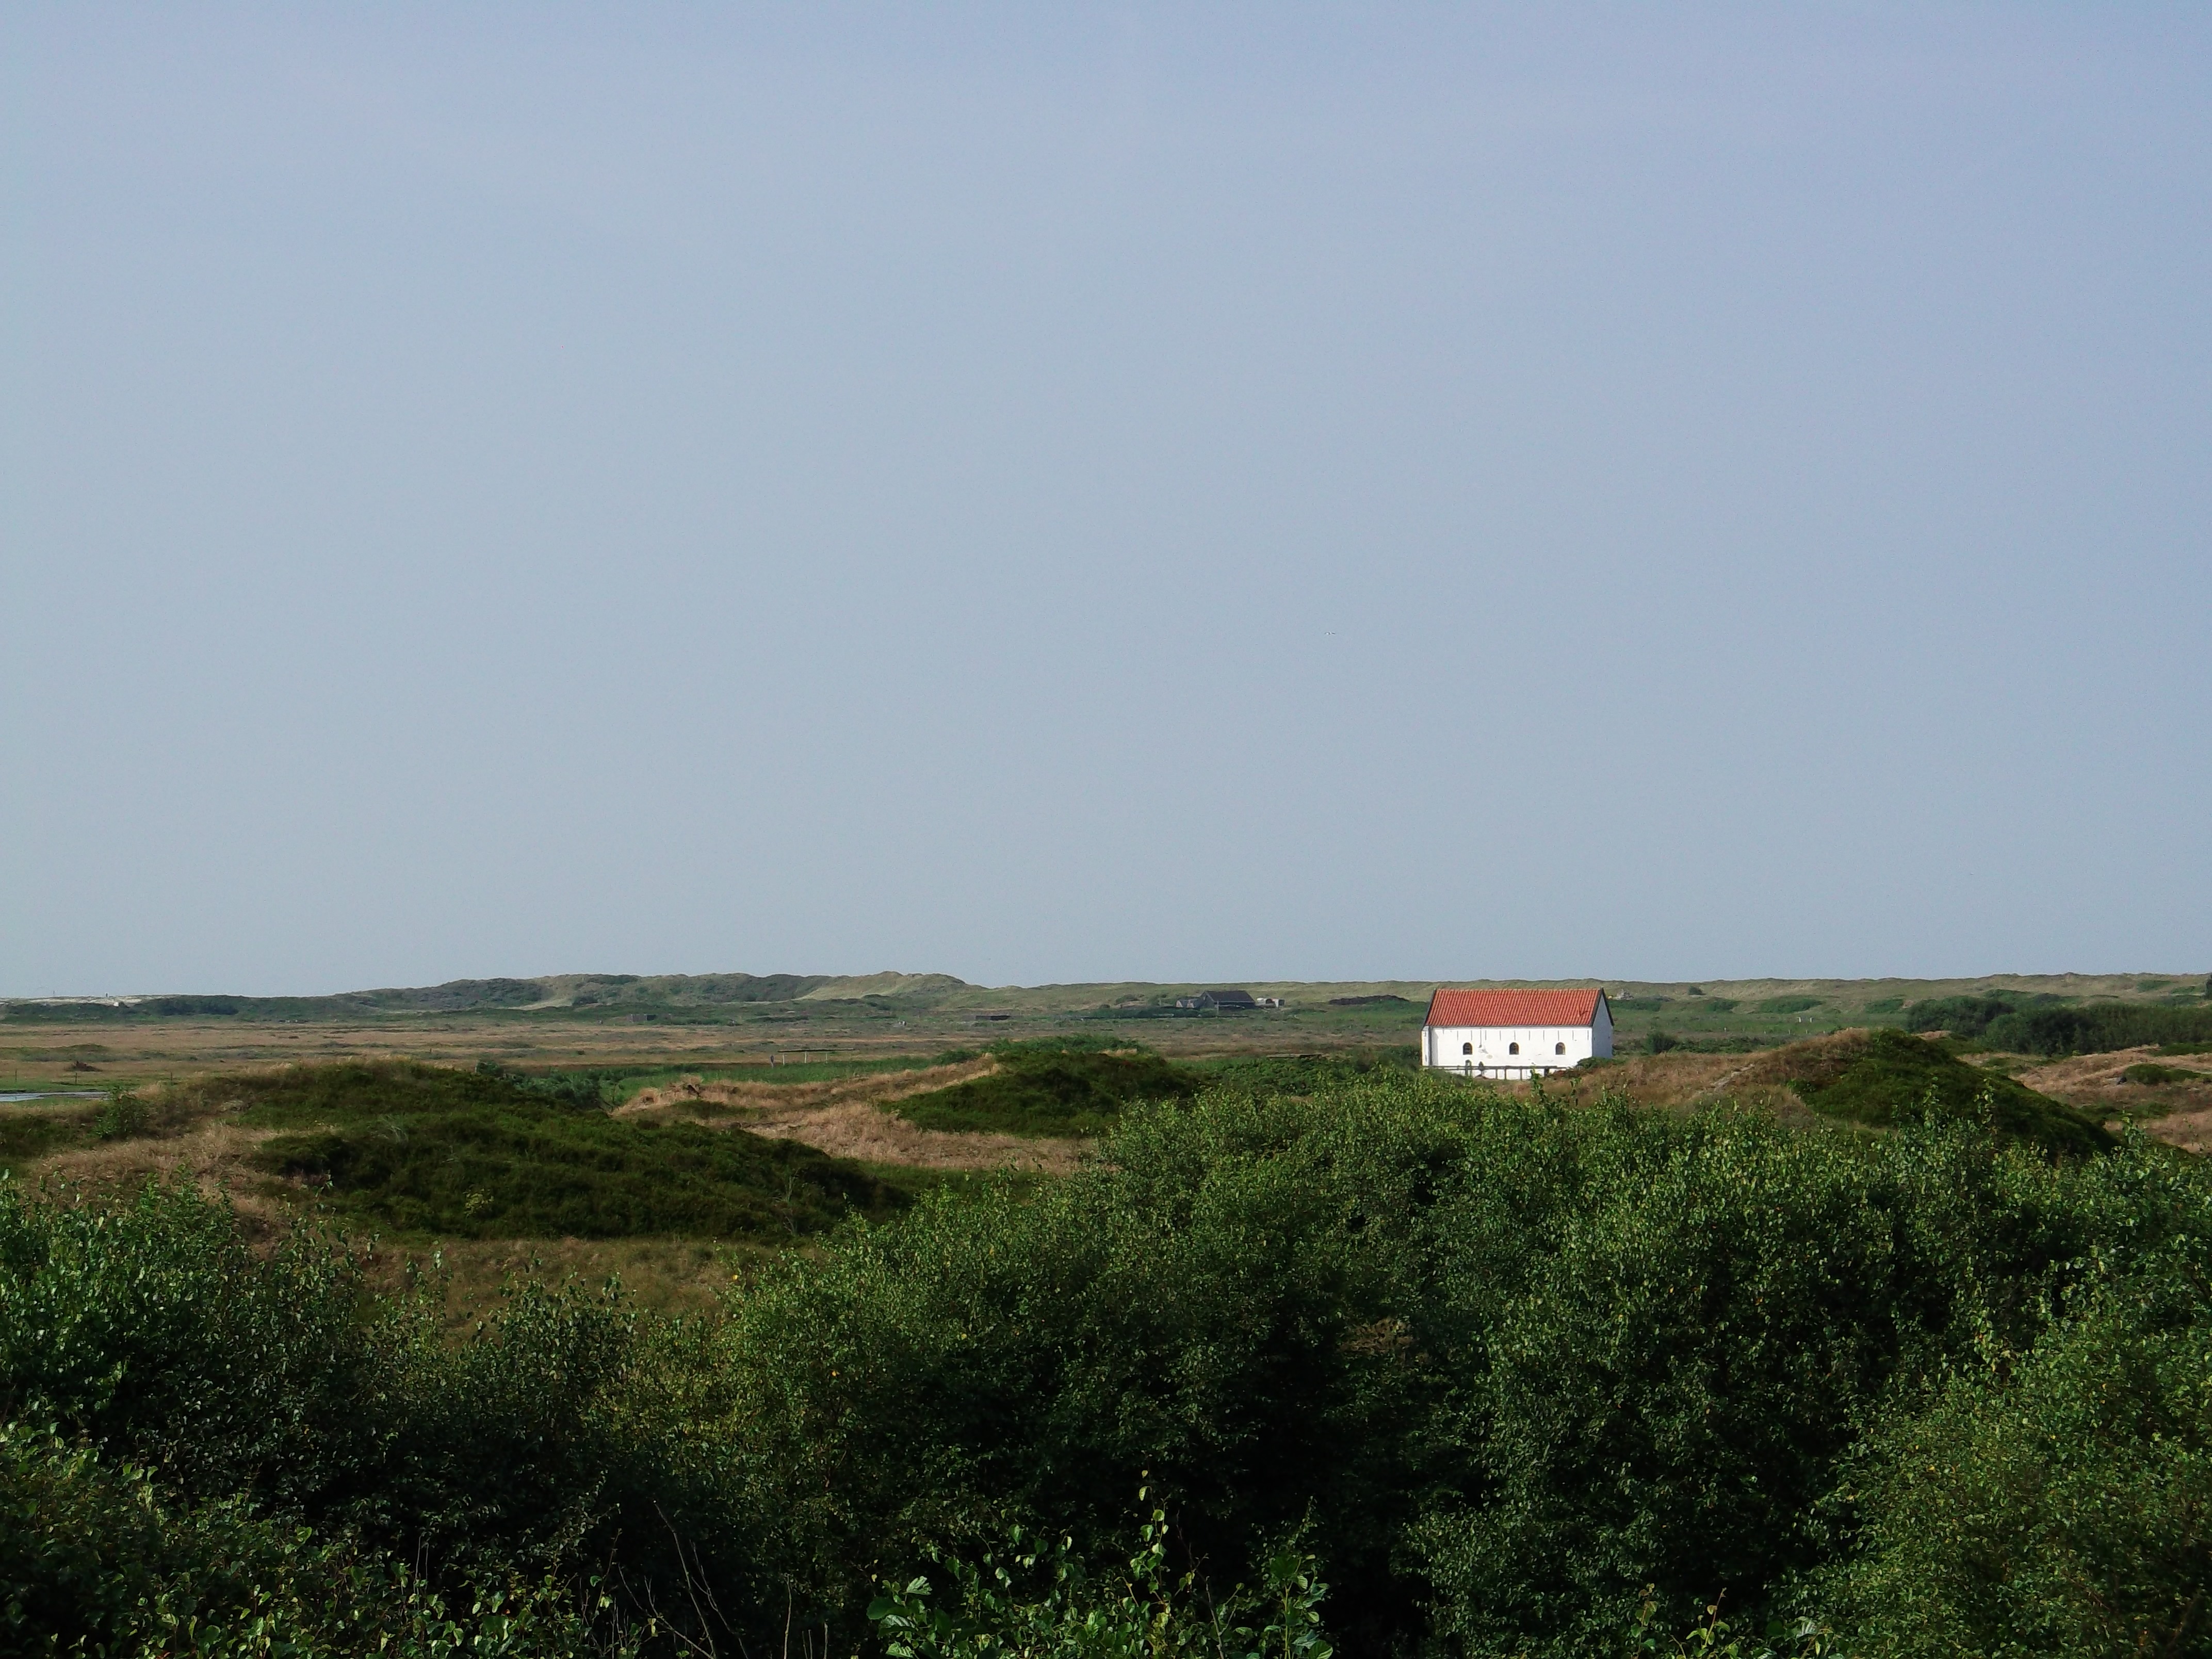
landscape, sea, coast, horizon, marsh, field, prairie, hill, reservoir, plain, grassland, wetland, plateau, habitat, north sea, ecosystem, steppe, rural area, spiekeroog, natural environment